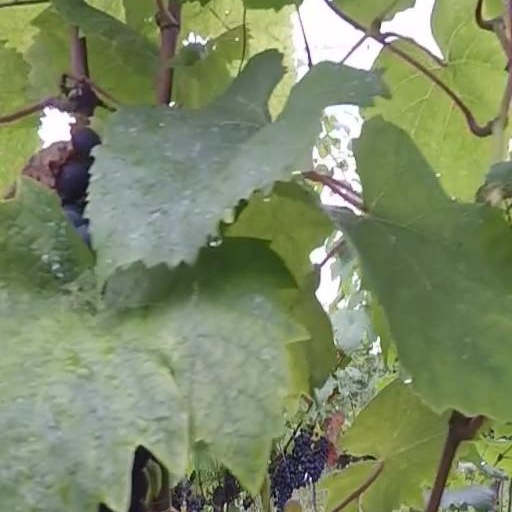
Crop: grape